Werner W. Wittmann

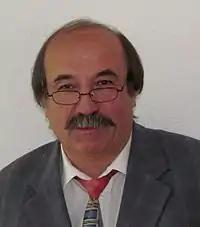
Werner W. Wittmann

Werner W. Wittmann (born 11 January 1944) is a German psychologist, evaluation researcher and research methodologist.